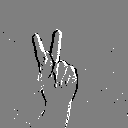
ASL letter: k